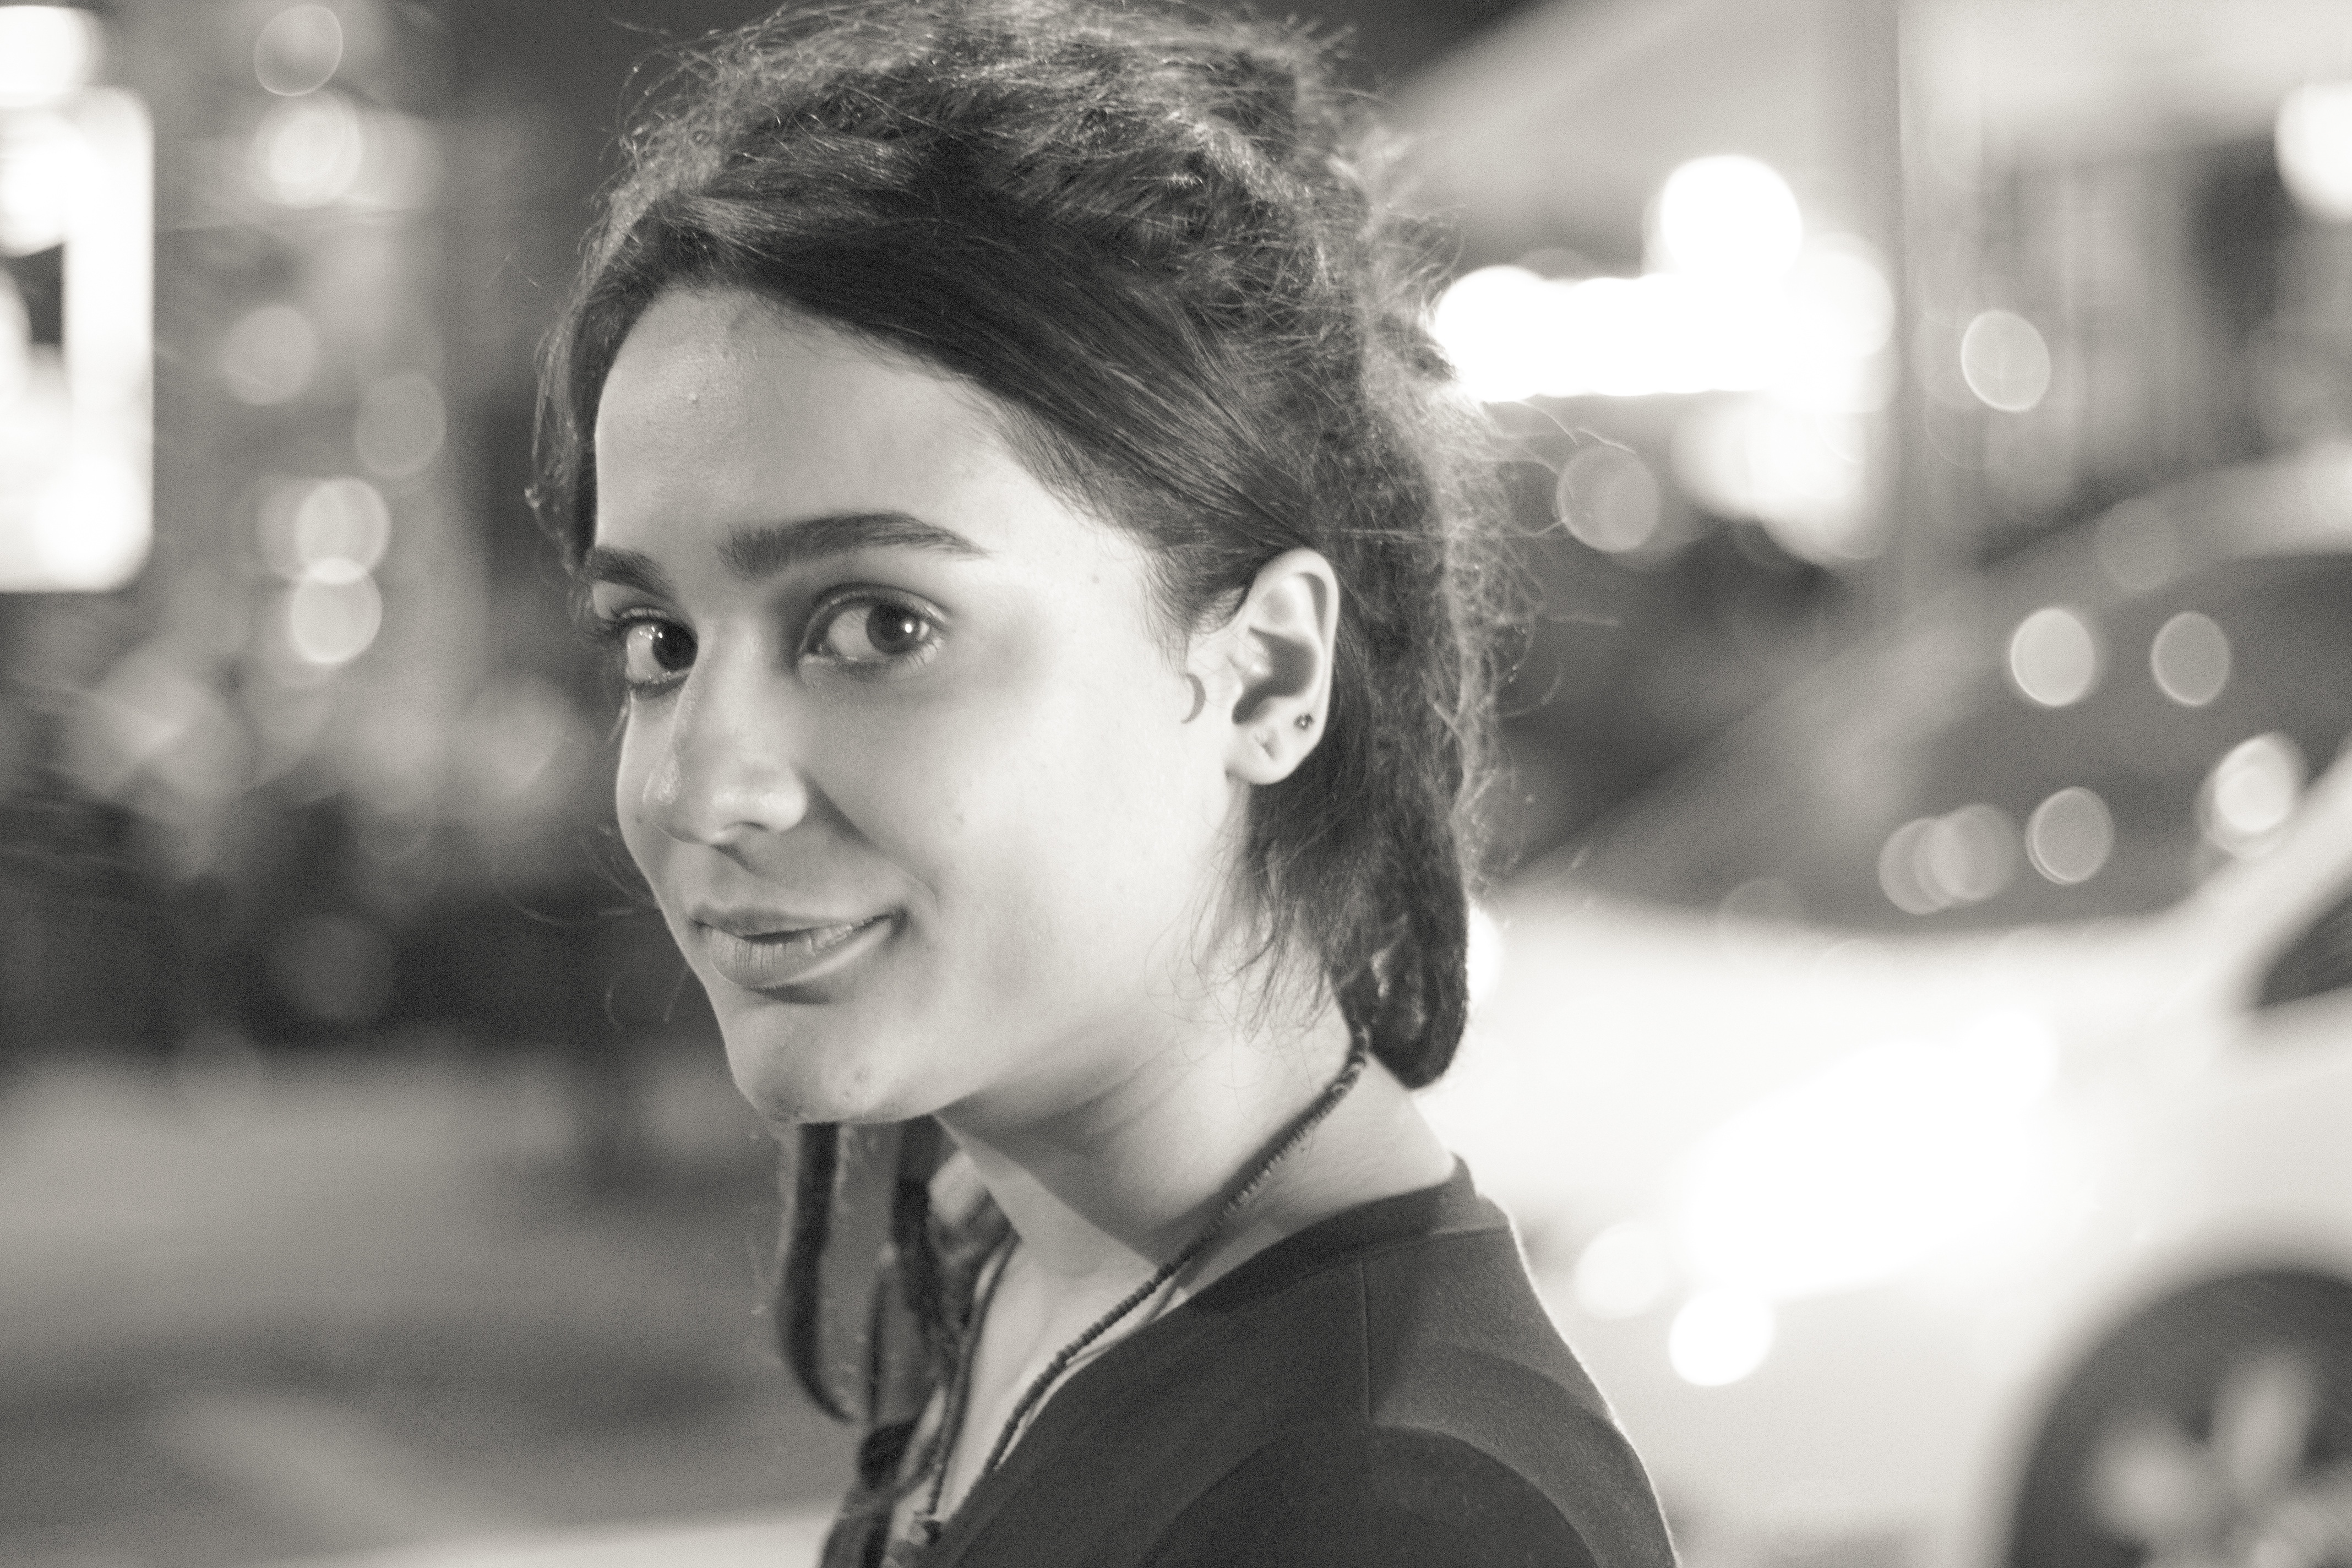
person, black and white, girl, woman, hair, white, photography, portrait, model, fashion, black, monochrome, lady, facial expression, smile, face, eye, glasses, head, photograph, snapshot, beauty, emotion, photo shoot, monochrome photography, portrait photography